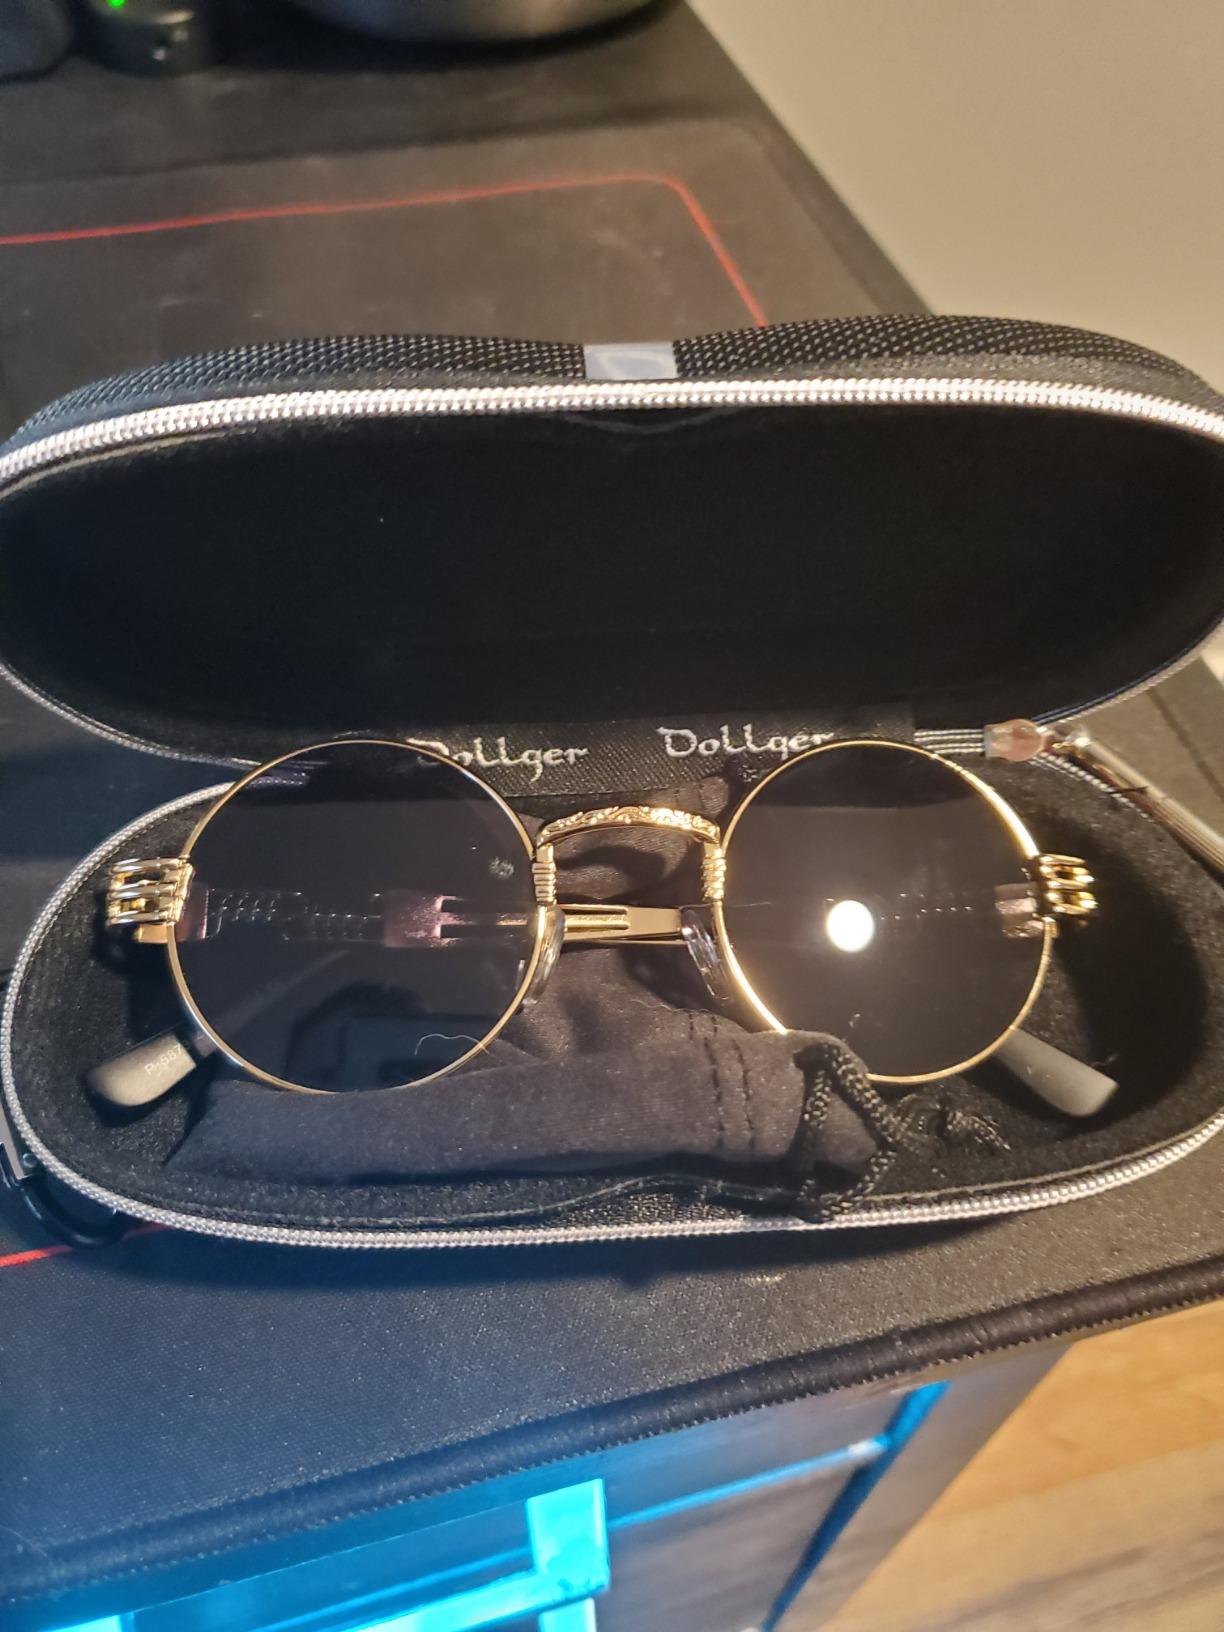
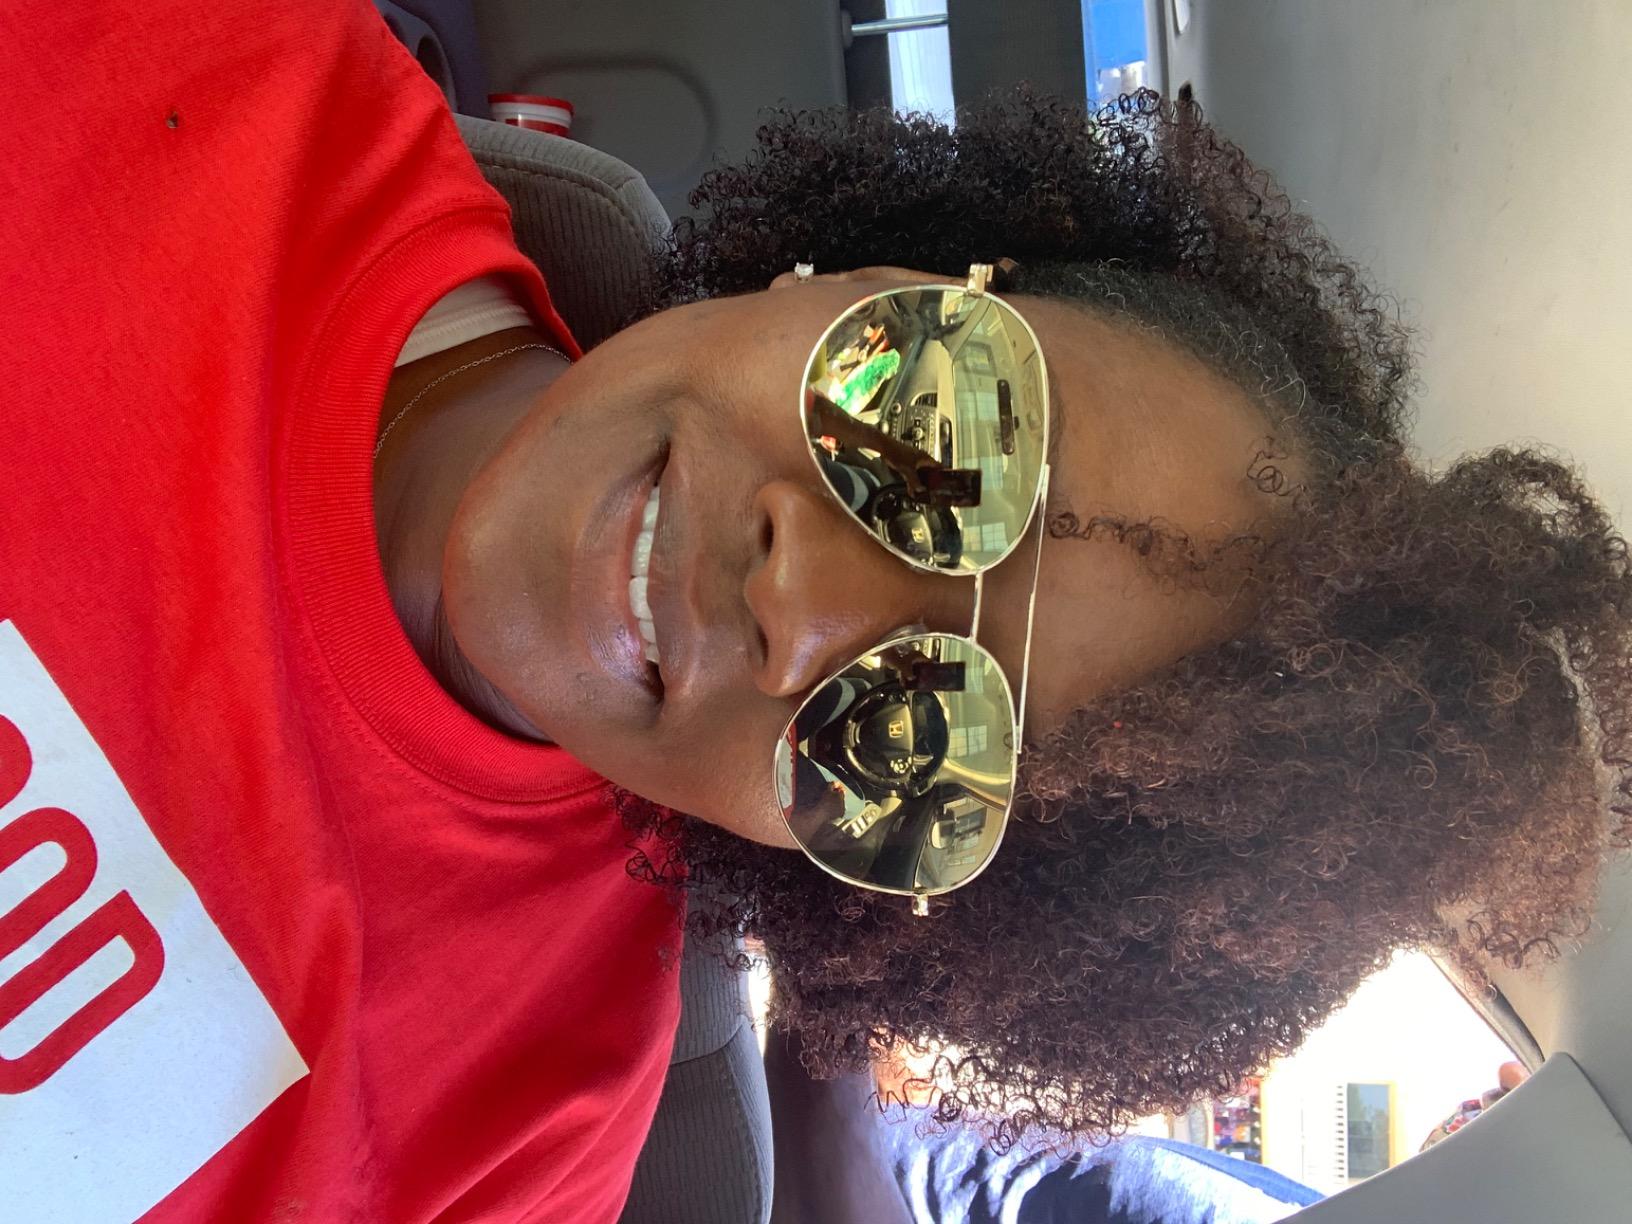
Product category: accessories_sunglasses
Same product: no